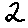
Label: 2